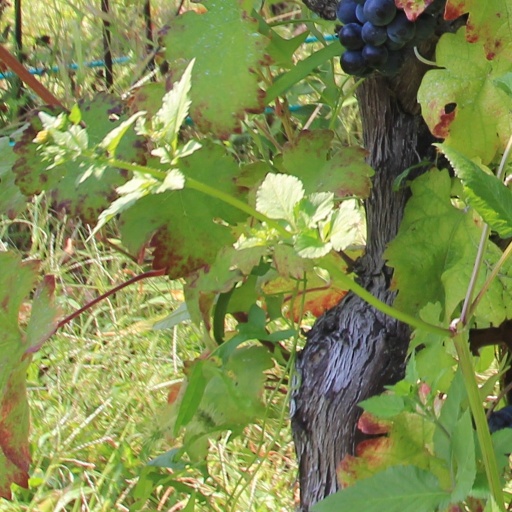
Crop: grape